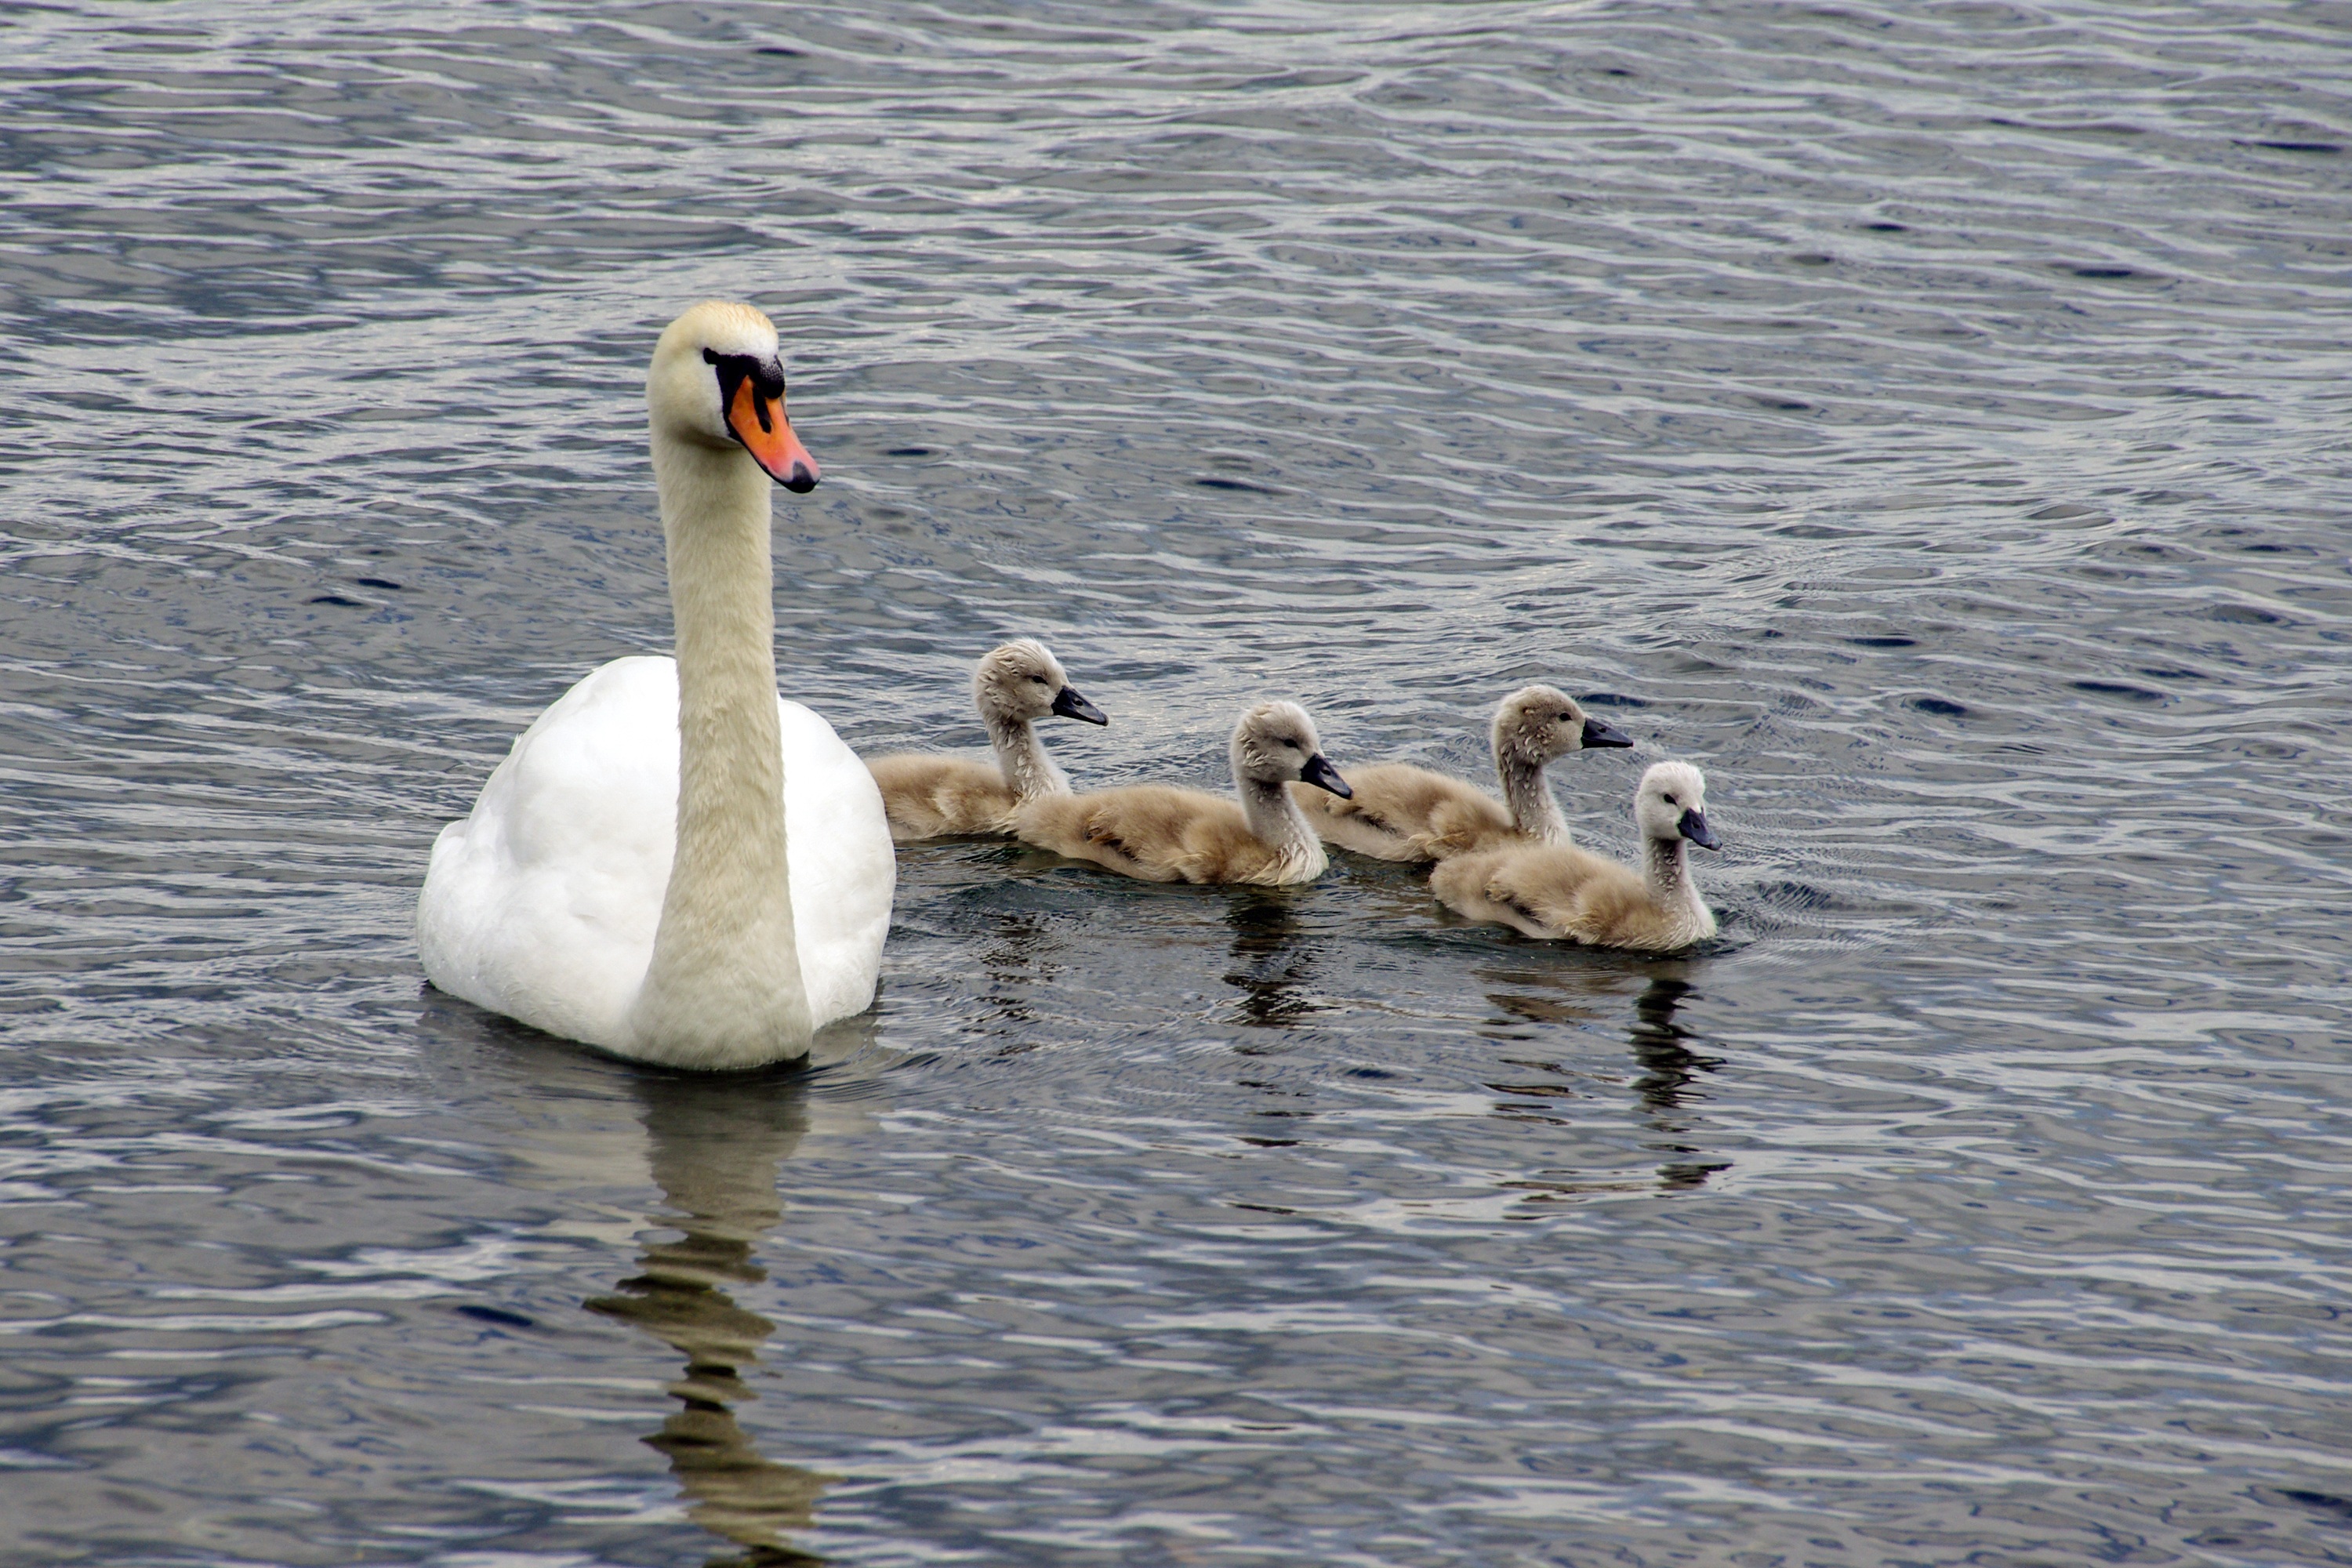
water, bird, seabird, river, pond, wildlife, beak, italy, fauna, birds, swan, rome, duck, cygnus, swans, goose, waterfowl, chicks, water bird, lazio, ducks geese and swans, seaduck, anatidi, lake bracciano